Fundamental polygon

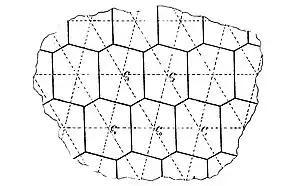

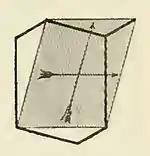

In the case of genus one, a fundamental convex polygon is sought for the action by translation of Λ = Z a ⊕ Z b on R = C where a and b are linearly independent over R. (After performing a real linear transformation on R, it can be assumed if necessary that Λ = Z = Z + Z "i"; for a genus one Riemann surface it can be taken to have the form Λ = Z = Z + Z ω, with Im ω > 0.) A fundamental domain is given by the parallelogram for where and are generators of Λ.